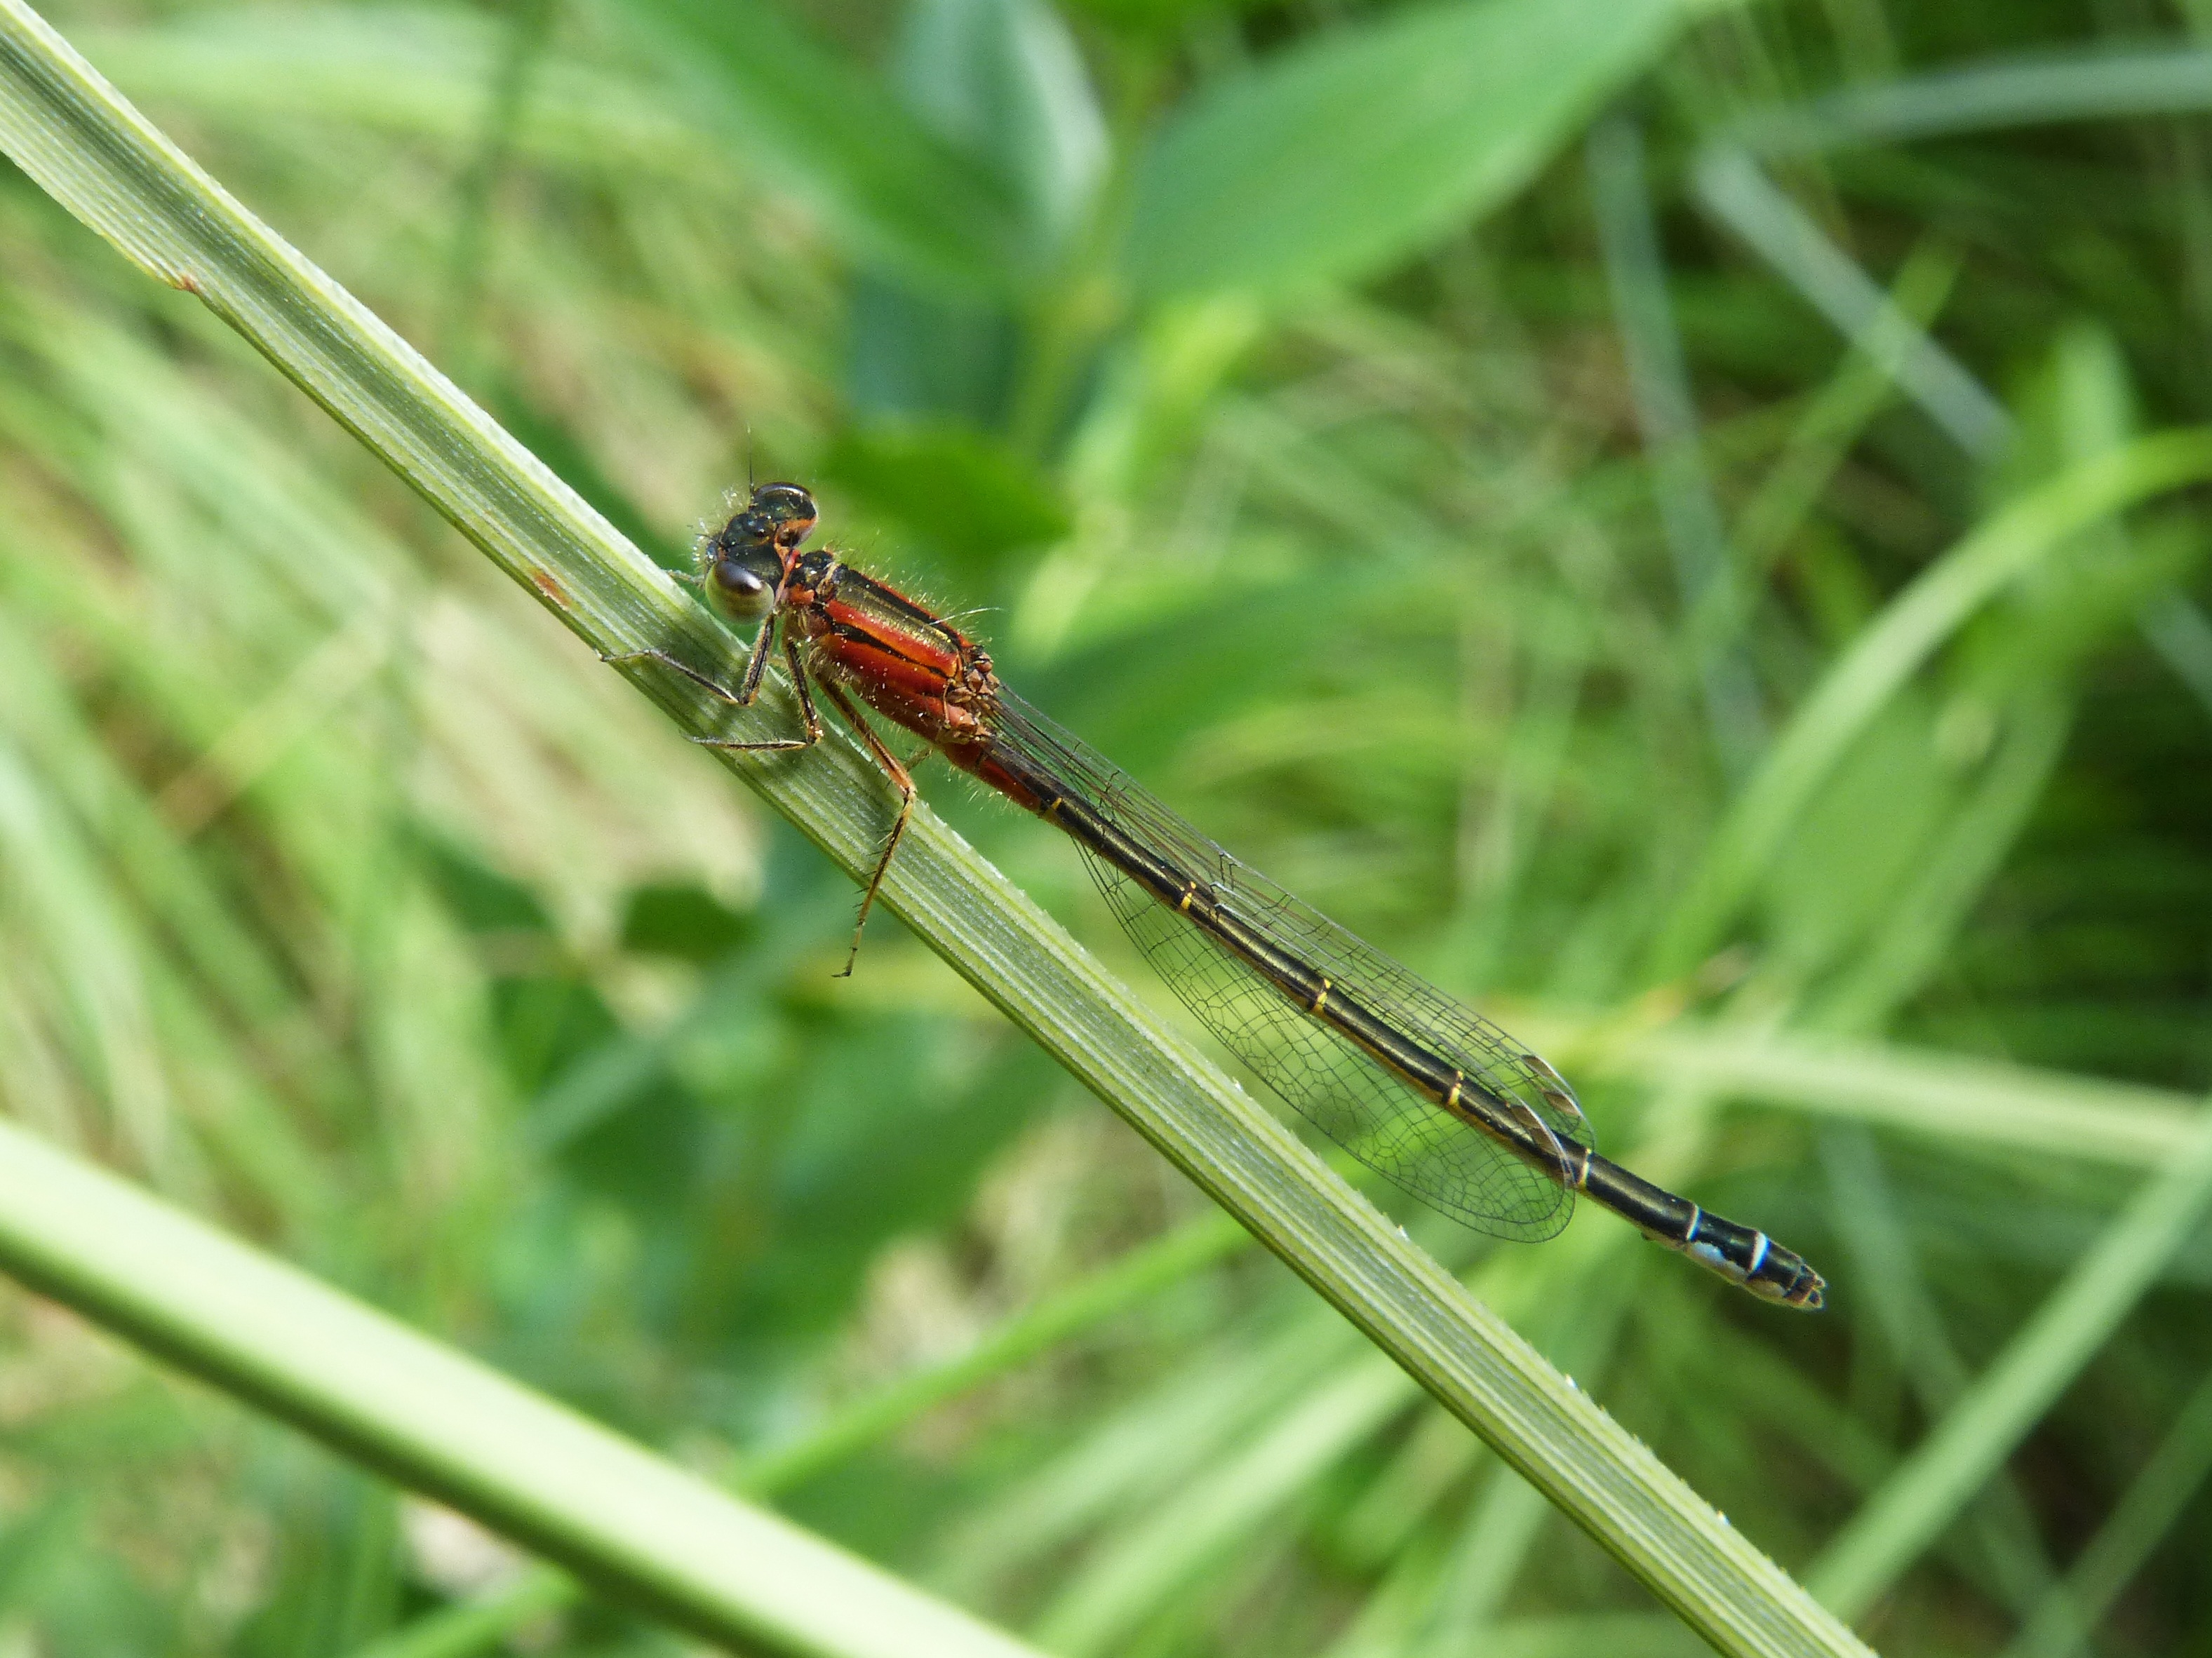
grass, green, red, insect, fauna, invertebrate, dragonfly, beauty, damselfly, grasshopper, macro photography, ephemeroptera, arthropod, red dragonfly, plant stem, dragonflies and damseflies, net winged insects